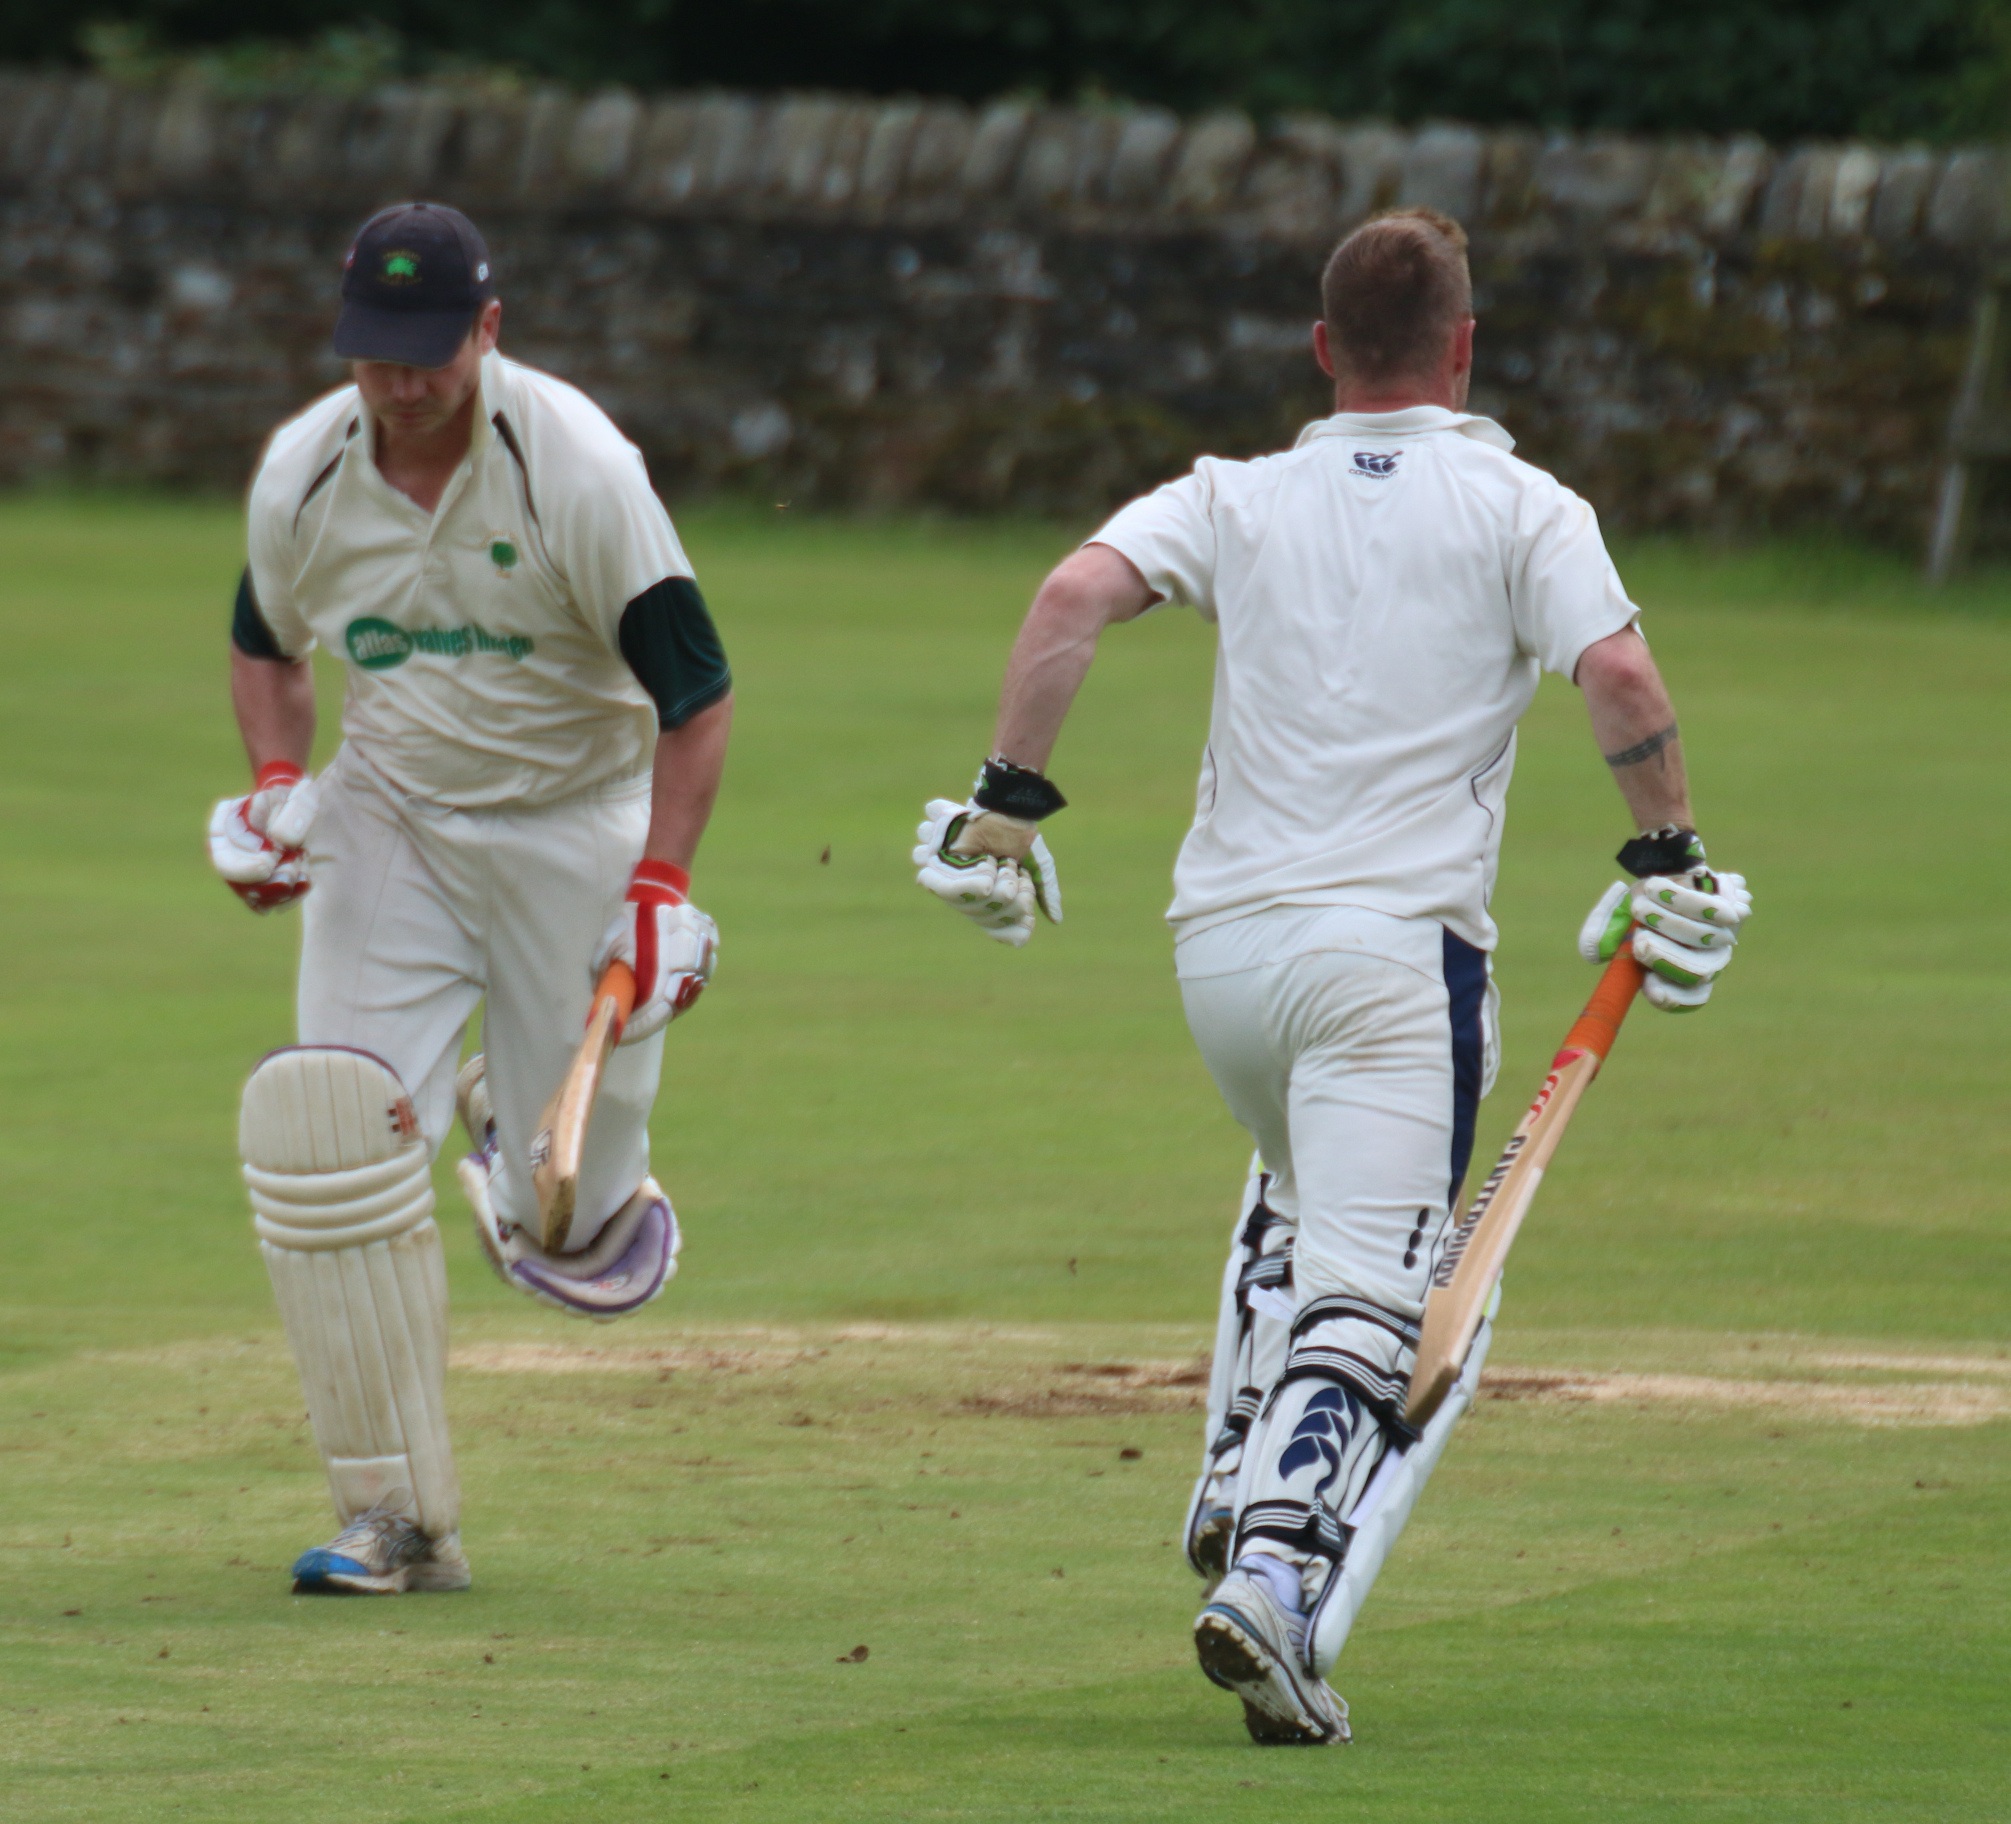
game, player, baseball field, pitch, cricket, batter, sports, bat, baseball player, batting, ball game, team sport, infielder, college baseball, batsmen, sportsmen, bat and ball games, baseball positions, test cricket